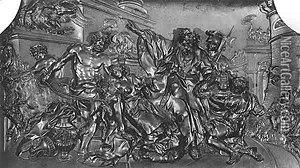
La chapelle du château de Versailles est une chapelle palatiale située dans le château de Versailles, près de l’angle que forment l’aile du Grand Appartement du Roi et l’aile nord.